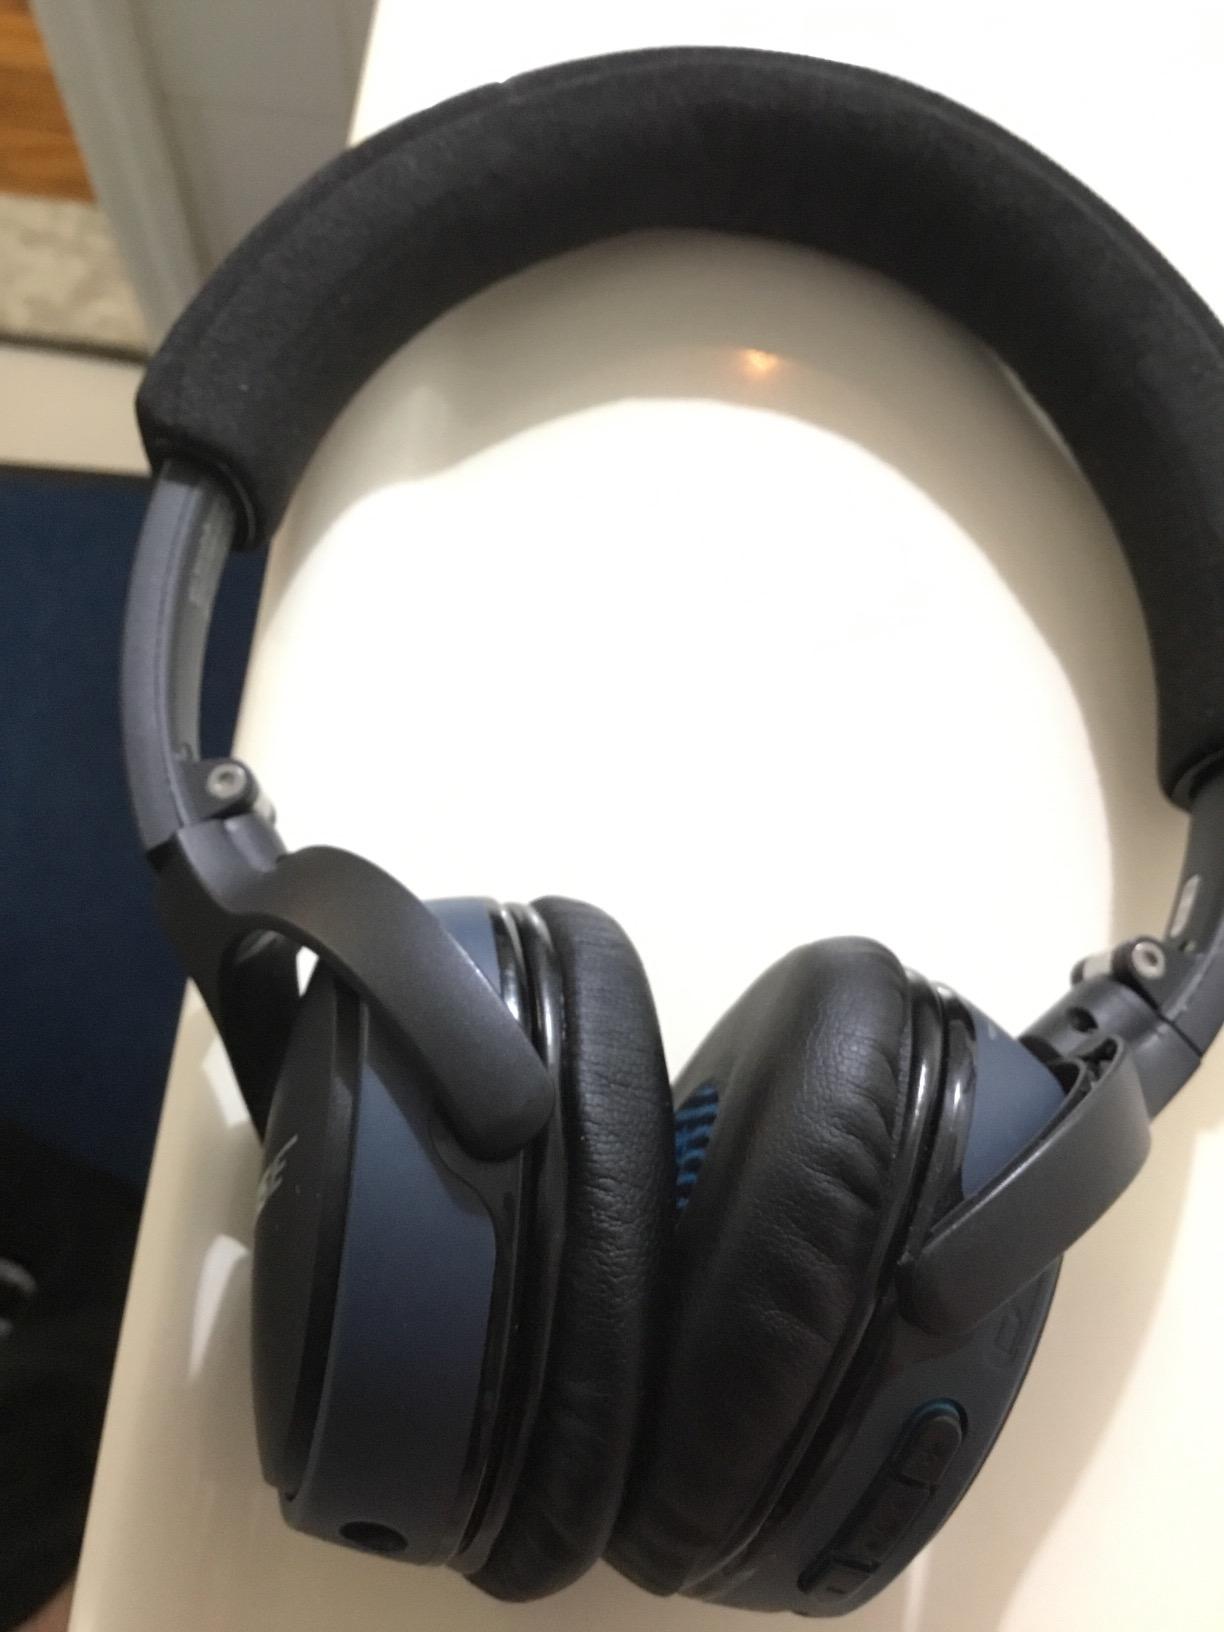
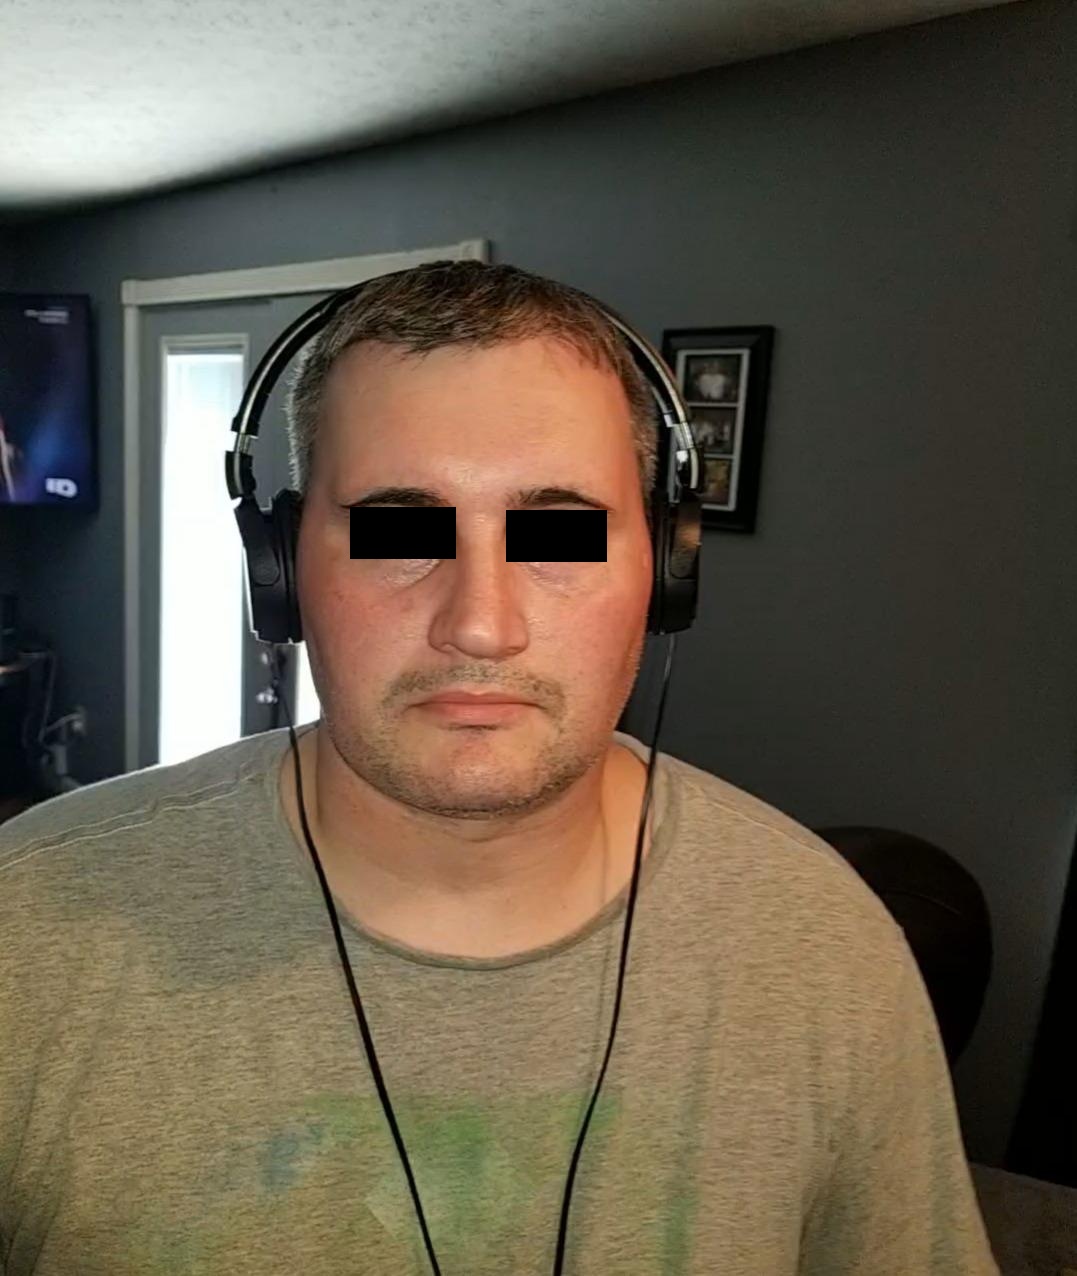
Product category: headphones
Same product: no